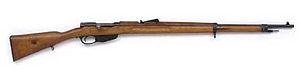
Les uniformes et armes des armées chinoises sont les tenues militaires et les armements des combattants et soldats chinois depuis l'époque de la première guerre de l'opium jusqu'à l'avènement de la République populaire de Chine.